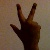
The image shows a hand gesture representing the number 3 in Indian Sign Language.